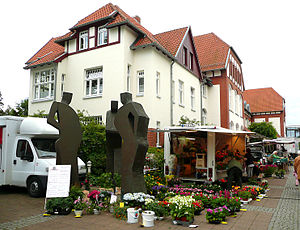
Seelze / Geografi
Blomstermarked ved rådhuset
Seelze er en by og en kommune med godt 33.000 indbyggere, i Region Hannover, i den tyske delstat Niedersachsen beliggende i området Calenberger Land.